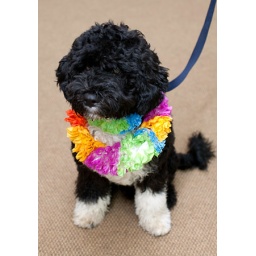
obama dog bo in colorful dressup